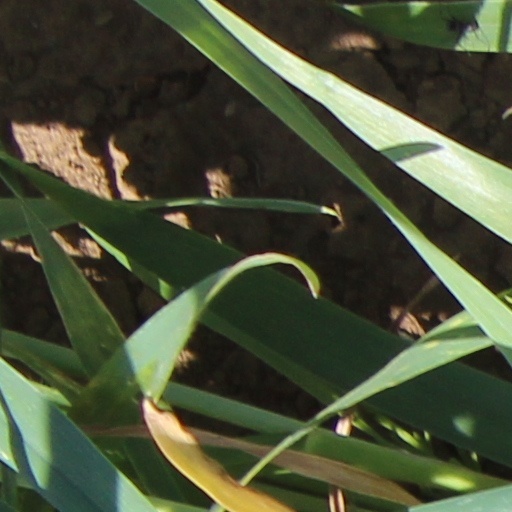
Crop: wheat